Lee Sang-eui

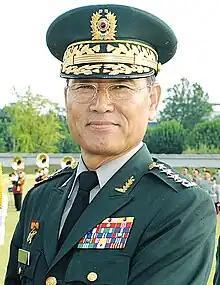
General Lee Sang-eui

General (Ret.) Lee Sang-eui, ROKA, was the 35th Chairman of the Joint Chiefs of Staff of the Republic of Korea Armed Forces.